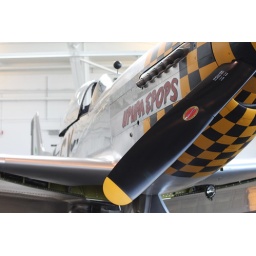
Flying Heritage Collection Fly Day May 22 2010 - Paul Allen's vintage airplane museum, many in flying order